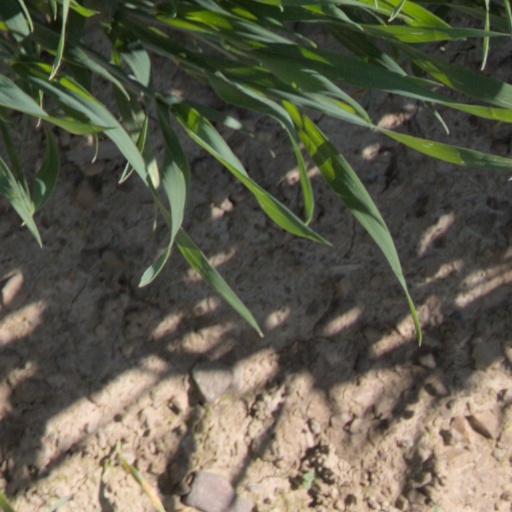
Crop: wheat